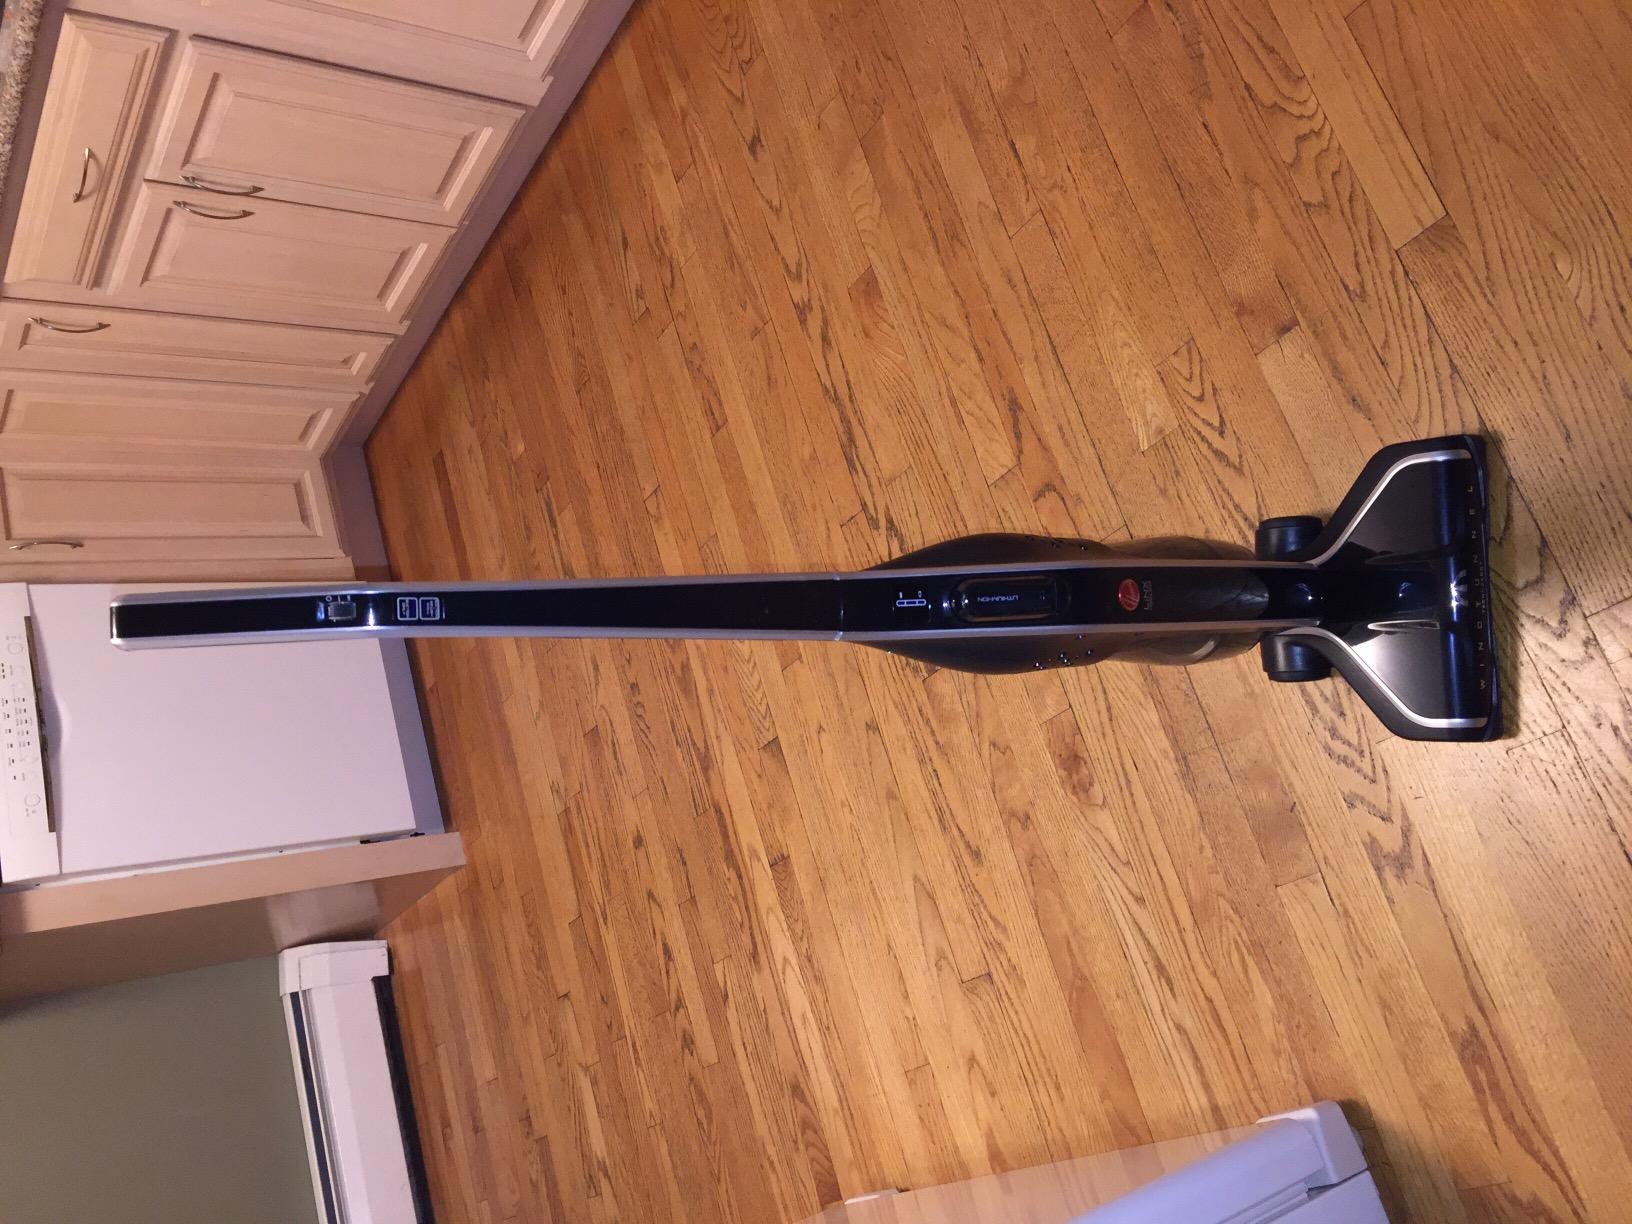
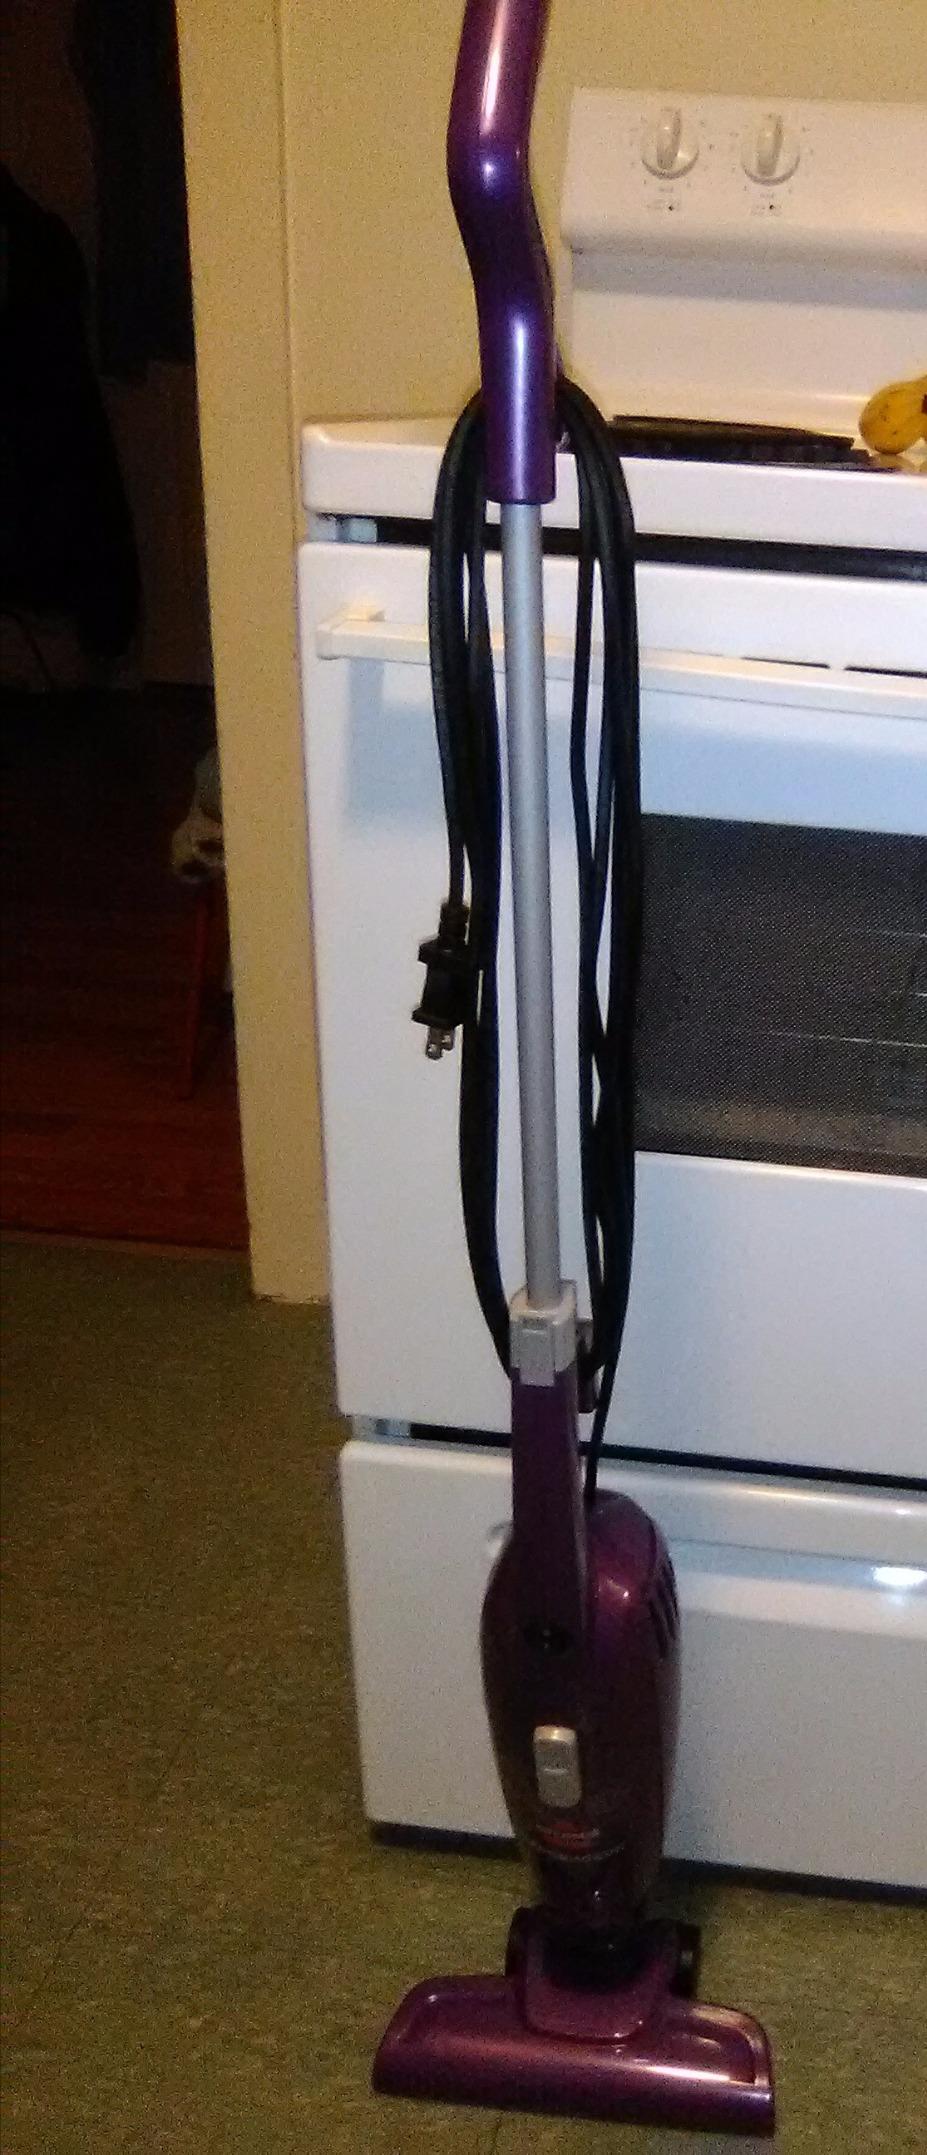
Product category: items_vacuum
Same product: no